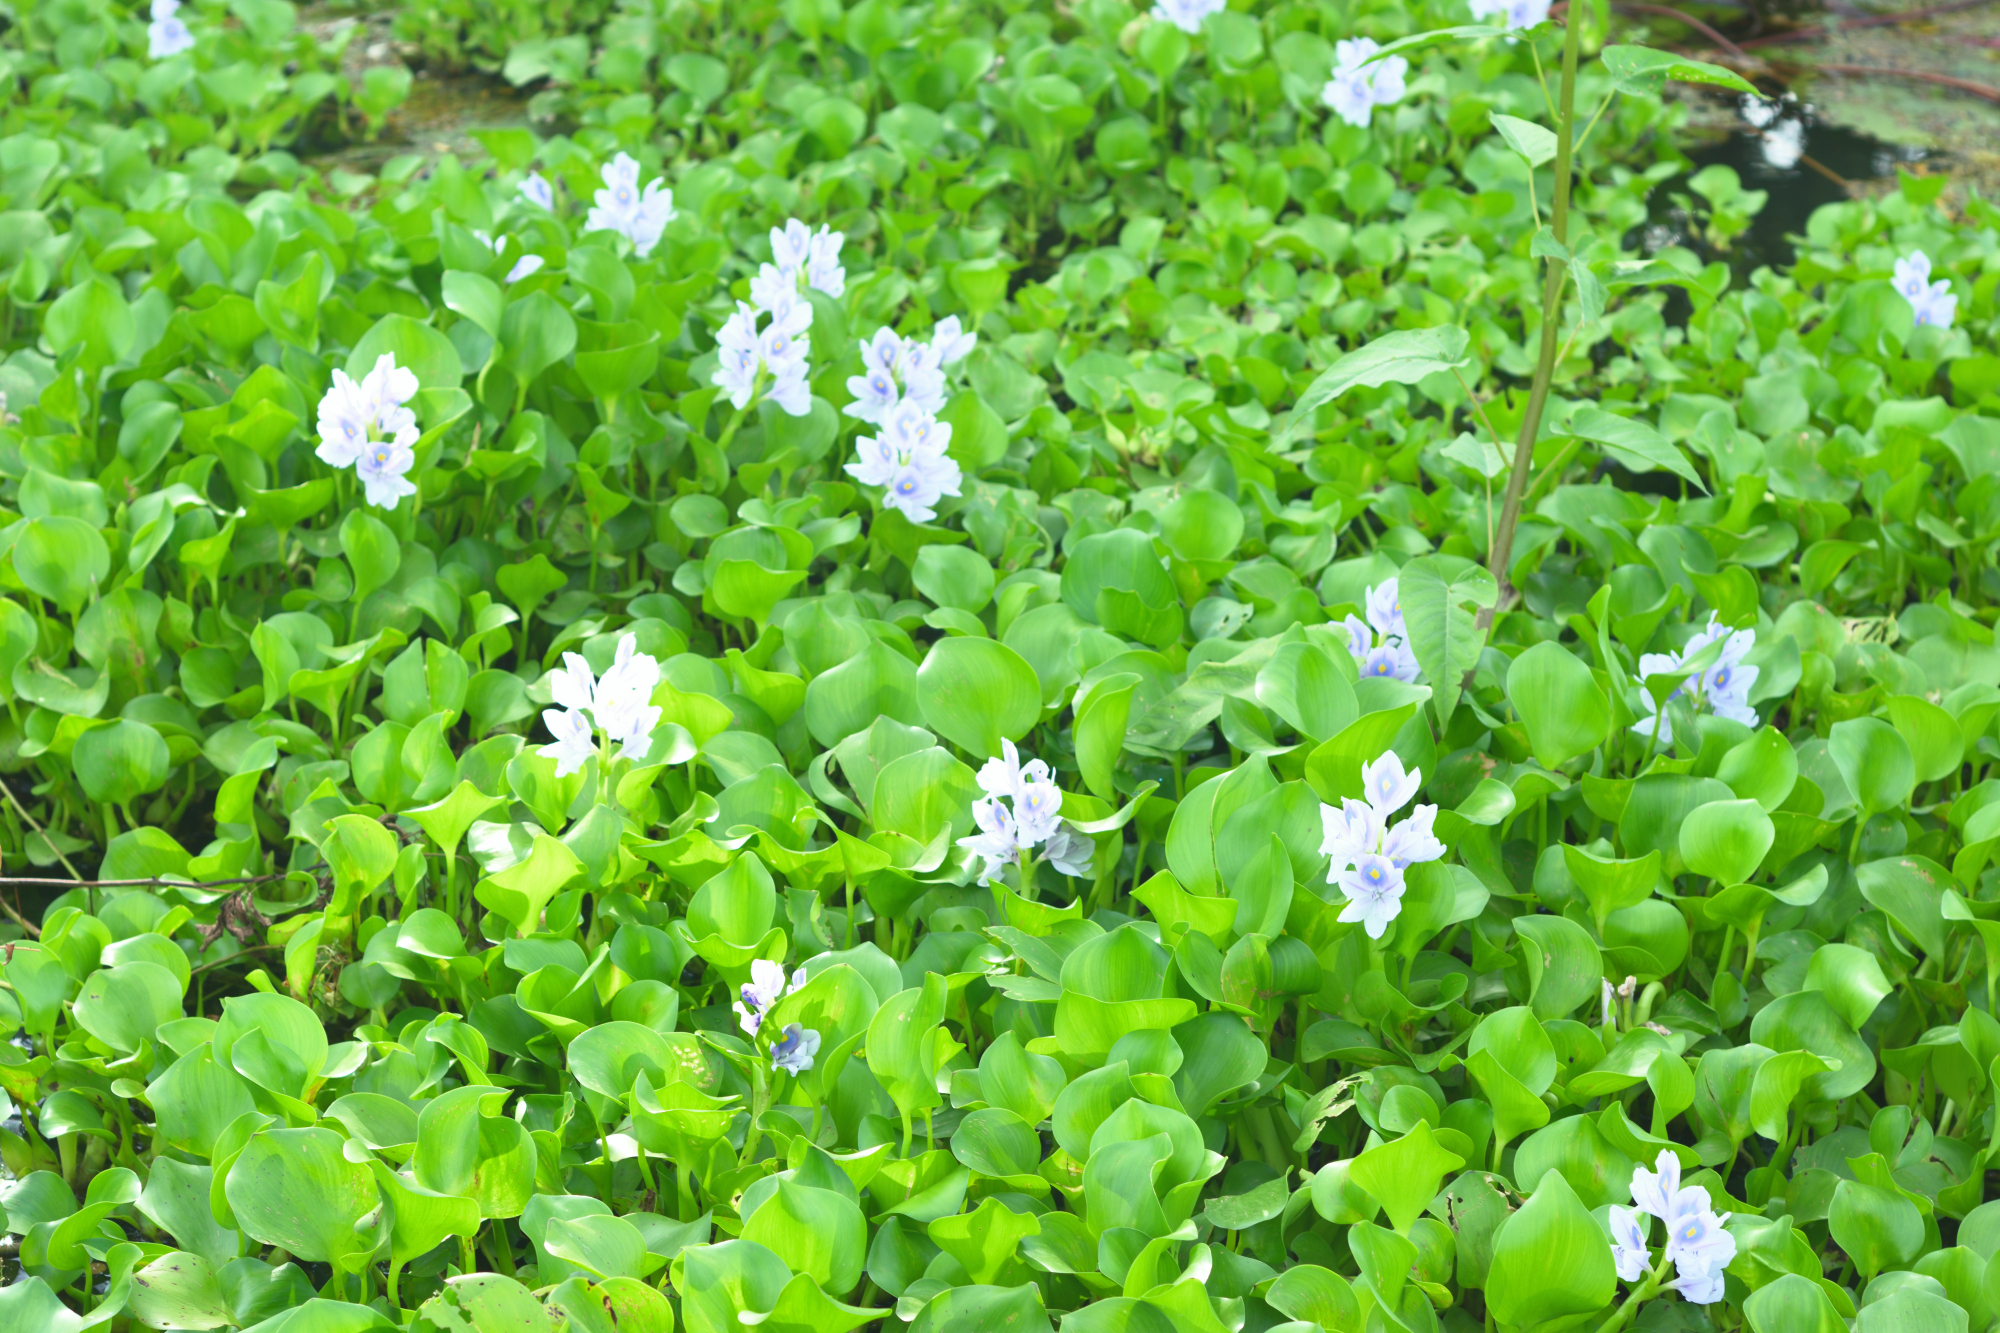
Water Hyacinth - Khurushkul Pond, Bangladesh
Water hyacinth (Eichhornia crassipes) coverage in a freshwater pond near Khurushkul, Cox's Bazar, Bangladesh. Photographed on 9 August 2026 during the monsoon season. Follow-up survey of the pond documented in the June 2026 water lily / water hyacinth dataset.
Location: Khurushkul, Cox's Bazar, Chattogram, Bangladesh
Keywords: water hyacinth, Eichhornia crassipes, invasive aquatic plant, pond, freshwater wetland, monsoon, Bangladesh, Khurushkul, Cox's Bazar, botanical photography, aquatic vegetation, golamrob